Counties (Detached Parts) Act 1844

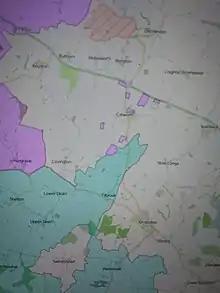
Exclaves of Northamptonshire missed by the Act, also shows Swineshead exclave of Huntingdonshire. (Historic County Borders Project)

The wording of the Act was effective in dealing with exclaves wholly or mostly surrounded by a single other county, but not for examples with approximately equal borders of two other counties. For example, the Herefordshire exclave of Ffwddog bordered Monmouthshire and Brecknockshire, and was left alone.